Lebedus

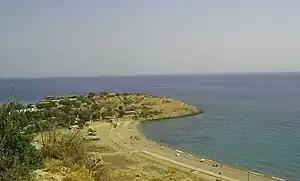
Lebedos was located on and around the Kısık Peninsula.

Lebedus or Lebedos was one of the twelve cities of the Ionian League, located south of Smyrna, Klazomenai and neighboring Teos and before Ephesus, which is further south. It was on the coast, ninety stadia (16.65 km) to the east of Cape Myonnesus, and 120 (22.2 km) west of Colophon.